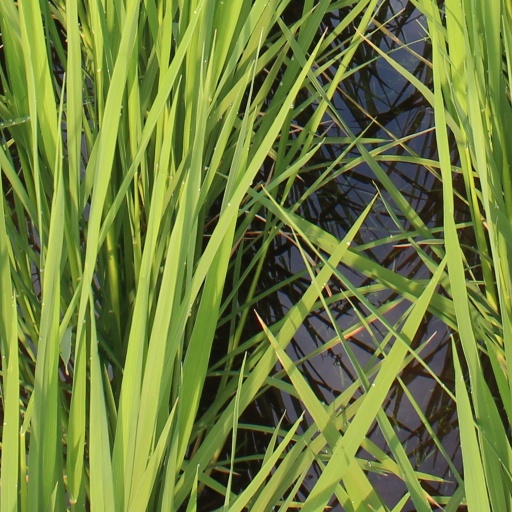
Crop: rice